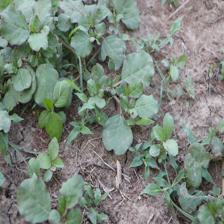
Label: BroadLeafWeed